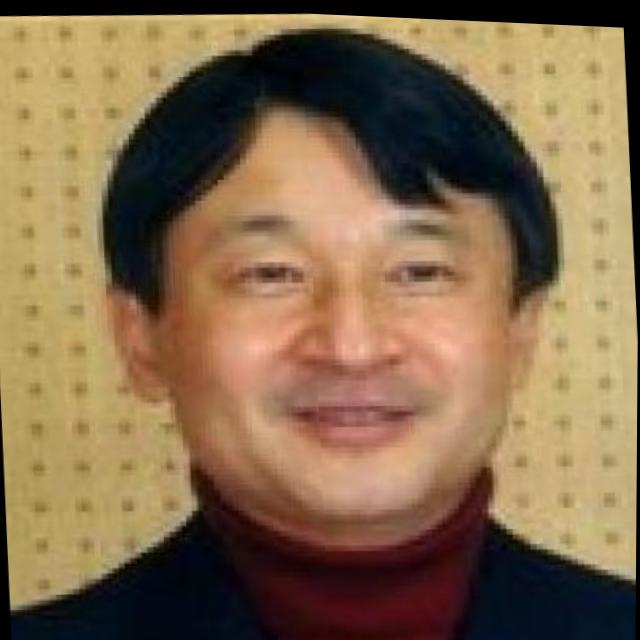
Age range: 45-64